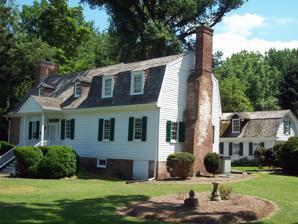
Building: Rising Sun Inn
Country: United States of America
Year built: 1753
Historic house in Maryland, United States This article is about a historic home in Maryland, US. For the heritage-listed former inn in New South Wales, Australia, see Rising Sun Inn, Millfield . For the heritage-listed pub in Adelaide, South Australia, see Rising Sun Inn, Kensington . United States historic place Rising Sun Inn U.S. National Register of Historic Places Rising Sun Inn, July 2009 Show map of Maryland Show map of the United States Nearest city Crownsville, Maryland Coordinates 39°2′54″N 76°36′53″W / 39.04833°N 76.61472°W / 39.04833; -76.61472 Built 1753 NRHP reference No. 85002199 Added to NRHP September 12, 1985 The Rising Sun Inn is a historic home in Anne Arundel County, Maryland , United States. It is a mid- and late-18th-century 1 + 1 ⁄ 2 -story frame house. The earlier section dates to about 1753 and is covered with a gable roof and features a brick gable end. In the late 18th century, a frame, one-room gambrel roof wing was added to the northwest gable end of the house. Since 1916, it has been used as the headquarters of the Ann Arundel Chapter of the Daughters of the American Revolution . The Rising Sun Inn was listed on the National Register of Historic Places in 1985. References